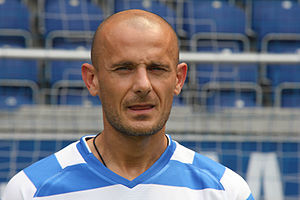
Srđan Baljak
Srđan Baljak er en tidligere serbisk fodboldspiller.